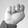
ASL letter: N